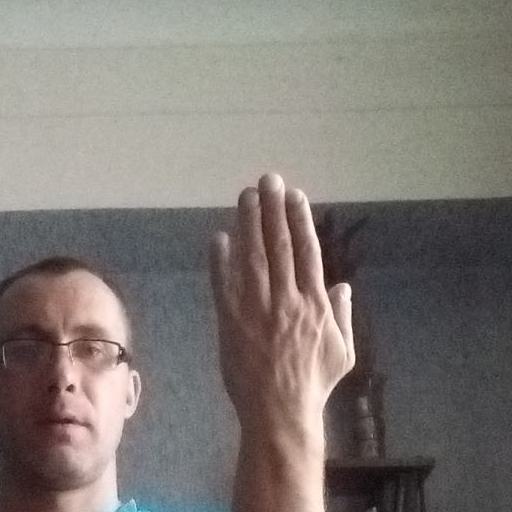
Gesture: stop_inverted